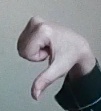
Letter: waw